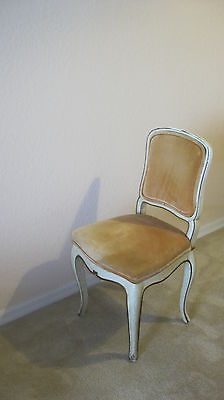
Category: chair